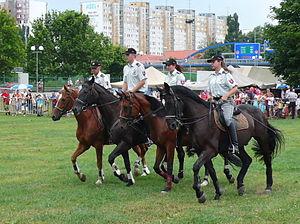
Le Selle slovaque est une race de chevaux de sport de Slovaquie. La race était autrefois nommée « Selle tchécoslovaque » ou « Tchécoslovaque sang-chaud », mais l'éclatement de la Tchécoslovaquie en 1993 a entraîné une séparation en deux stud-books, le Selle tchèque et le Selle slovaque.